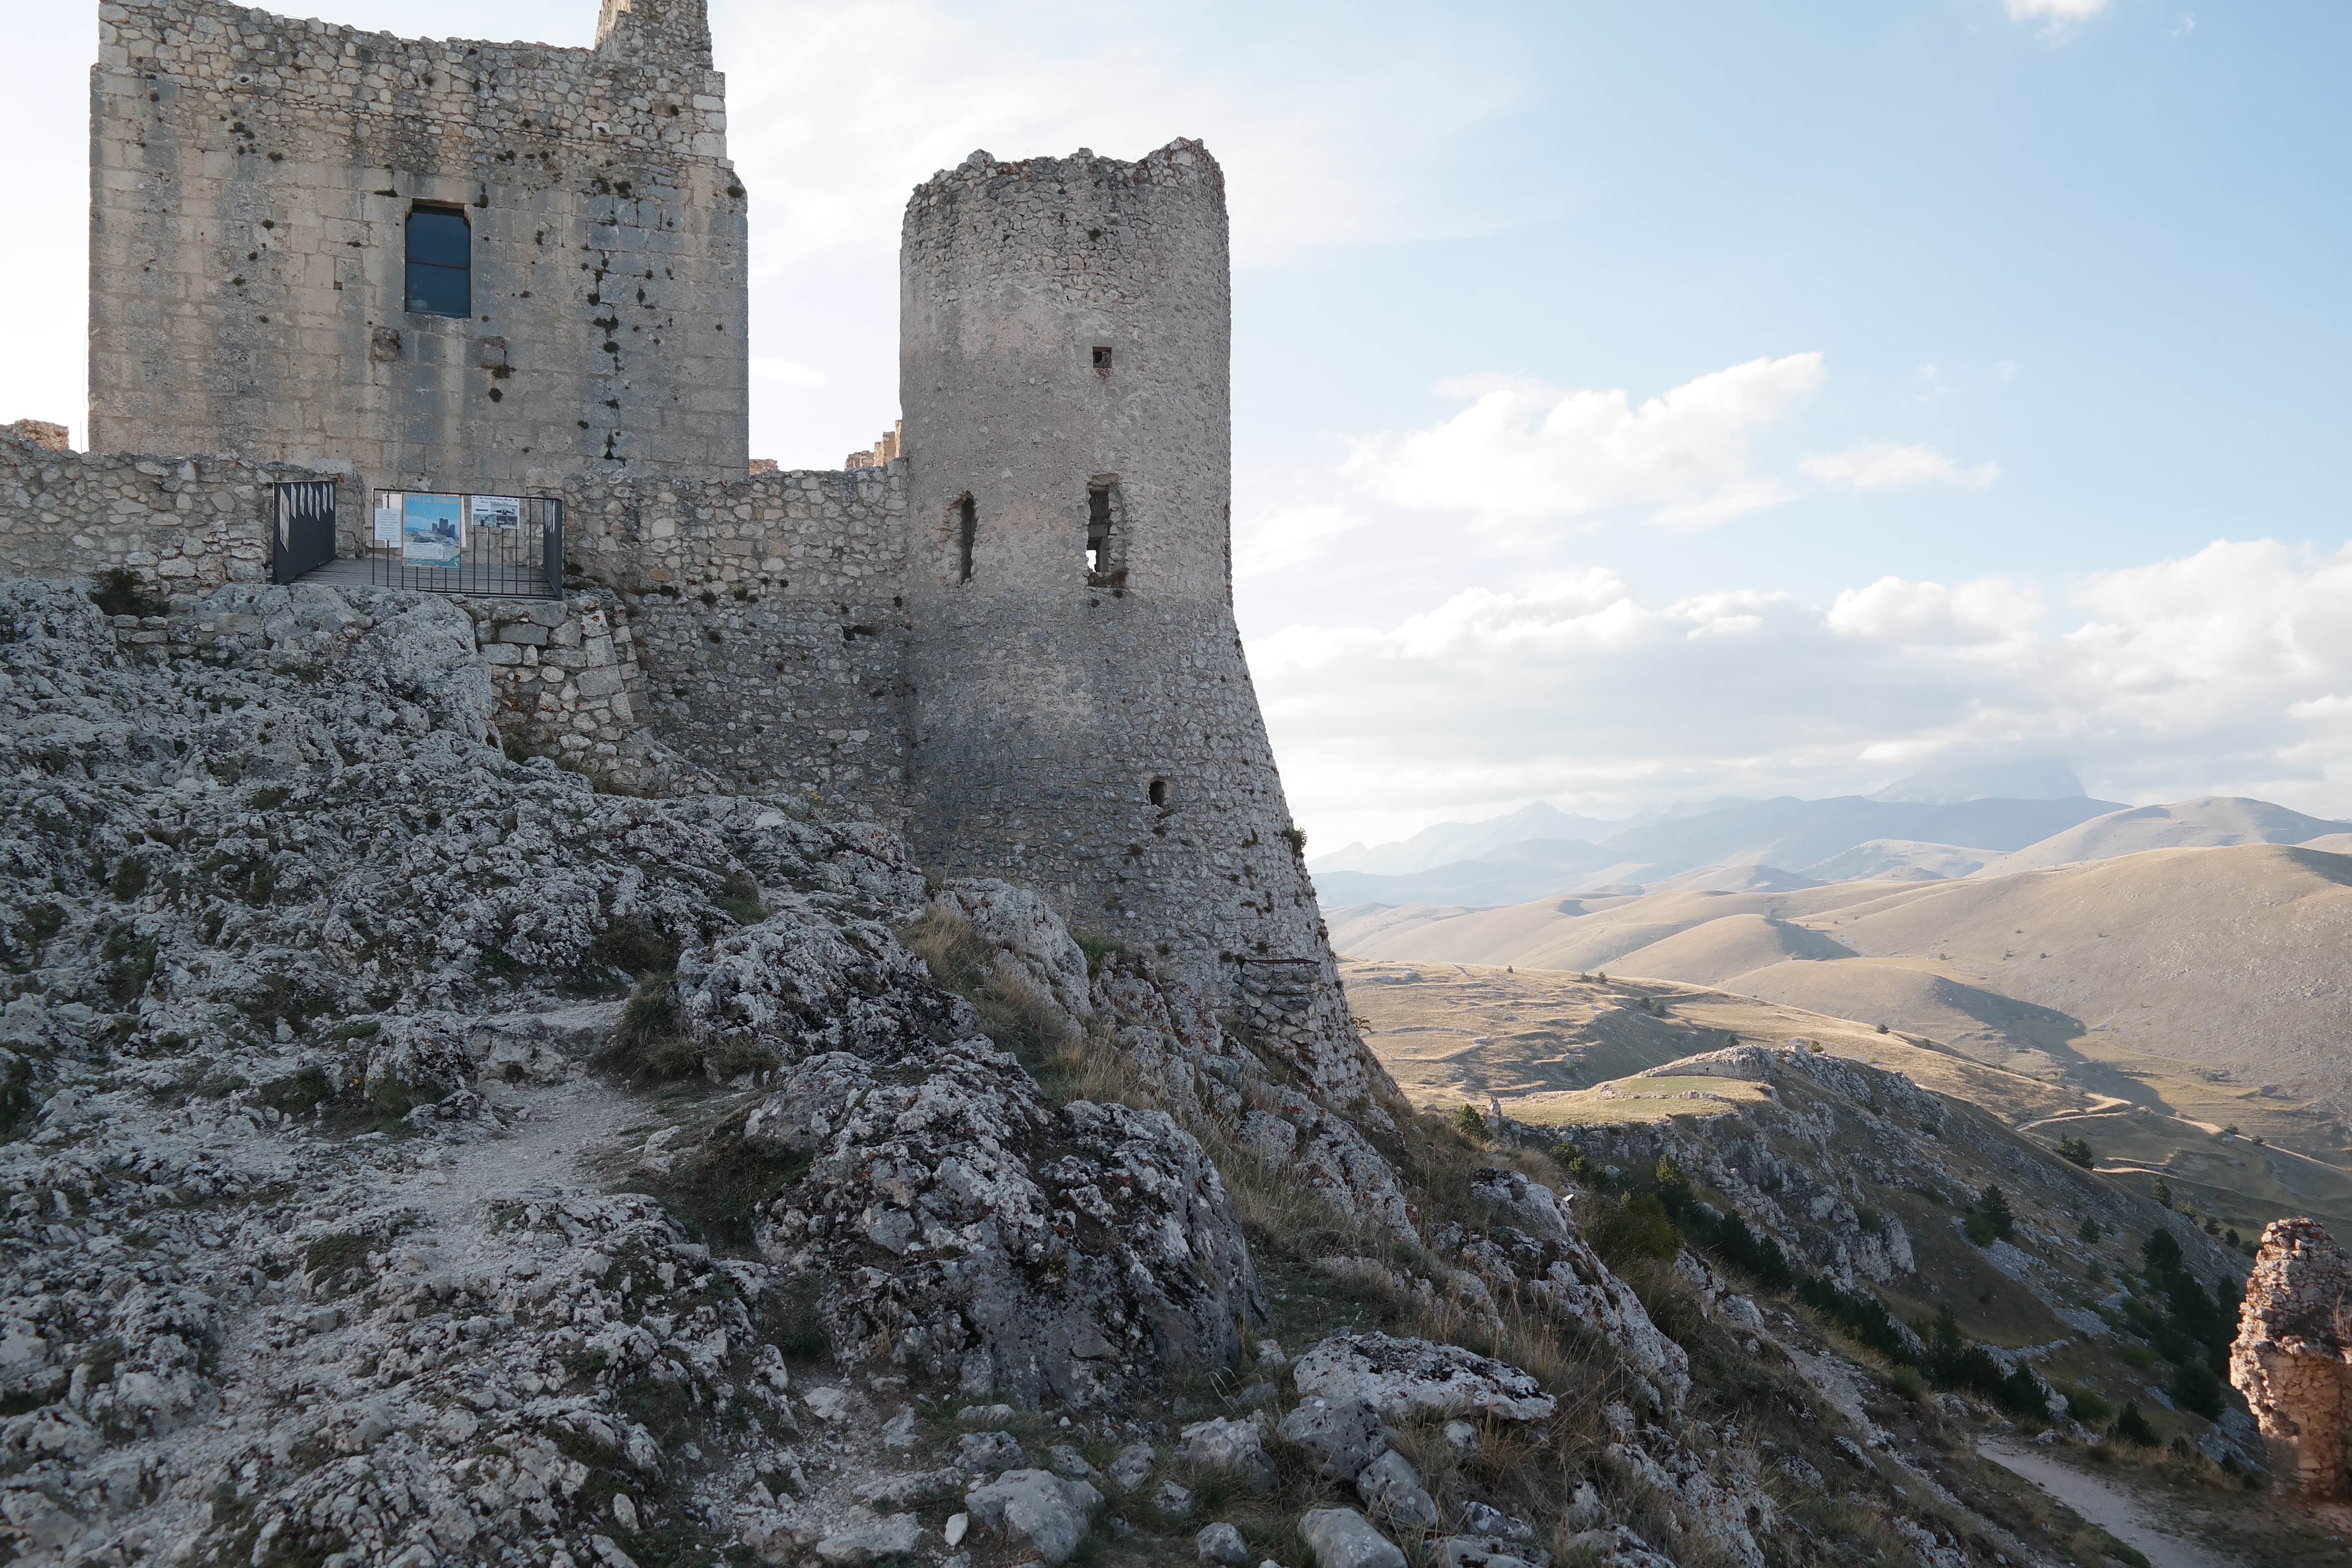
mountain, snow, mountain range, tower, castle, monastery, walls, abruzzo, rocca calascio